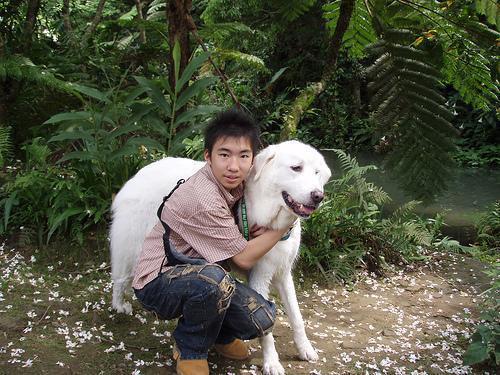
Great_Pyrenees